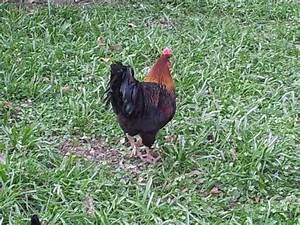
Label: gallina